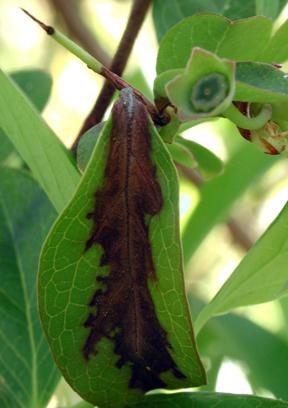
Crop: blueberry
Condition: mummy_berry